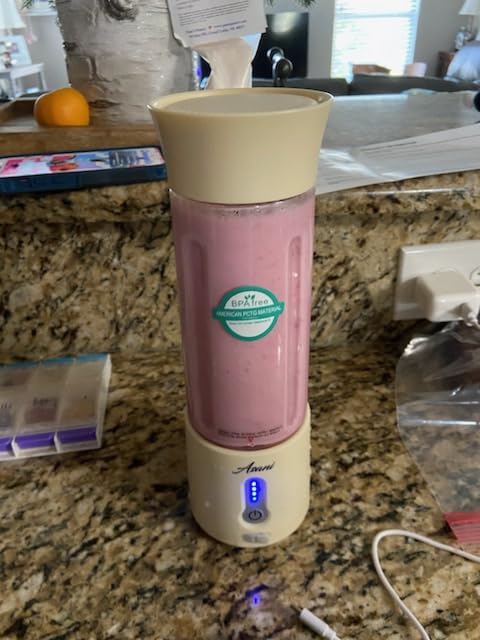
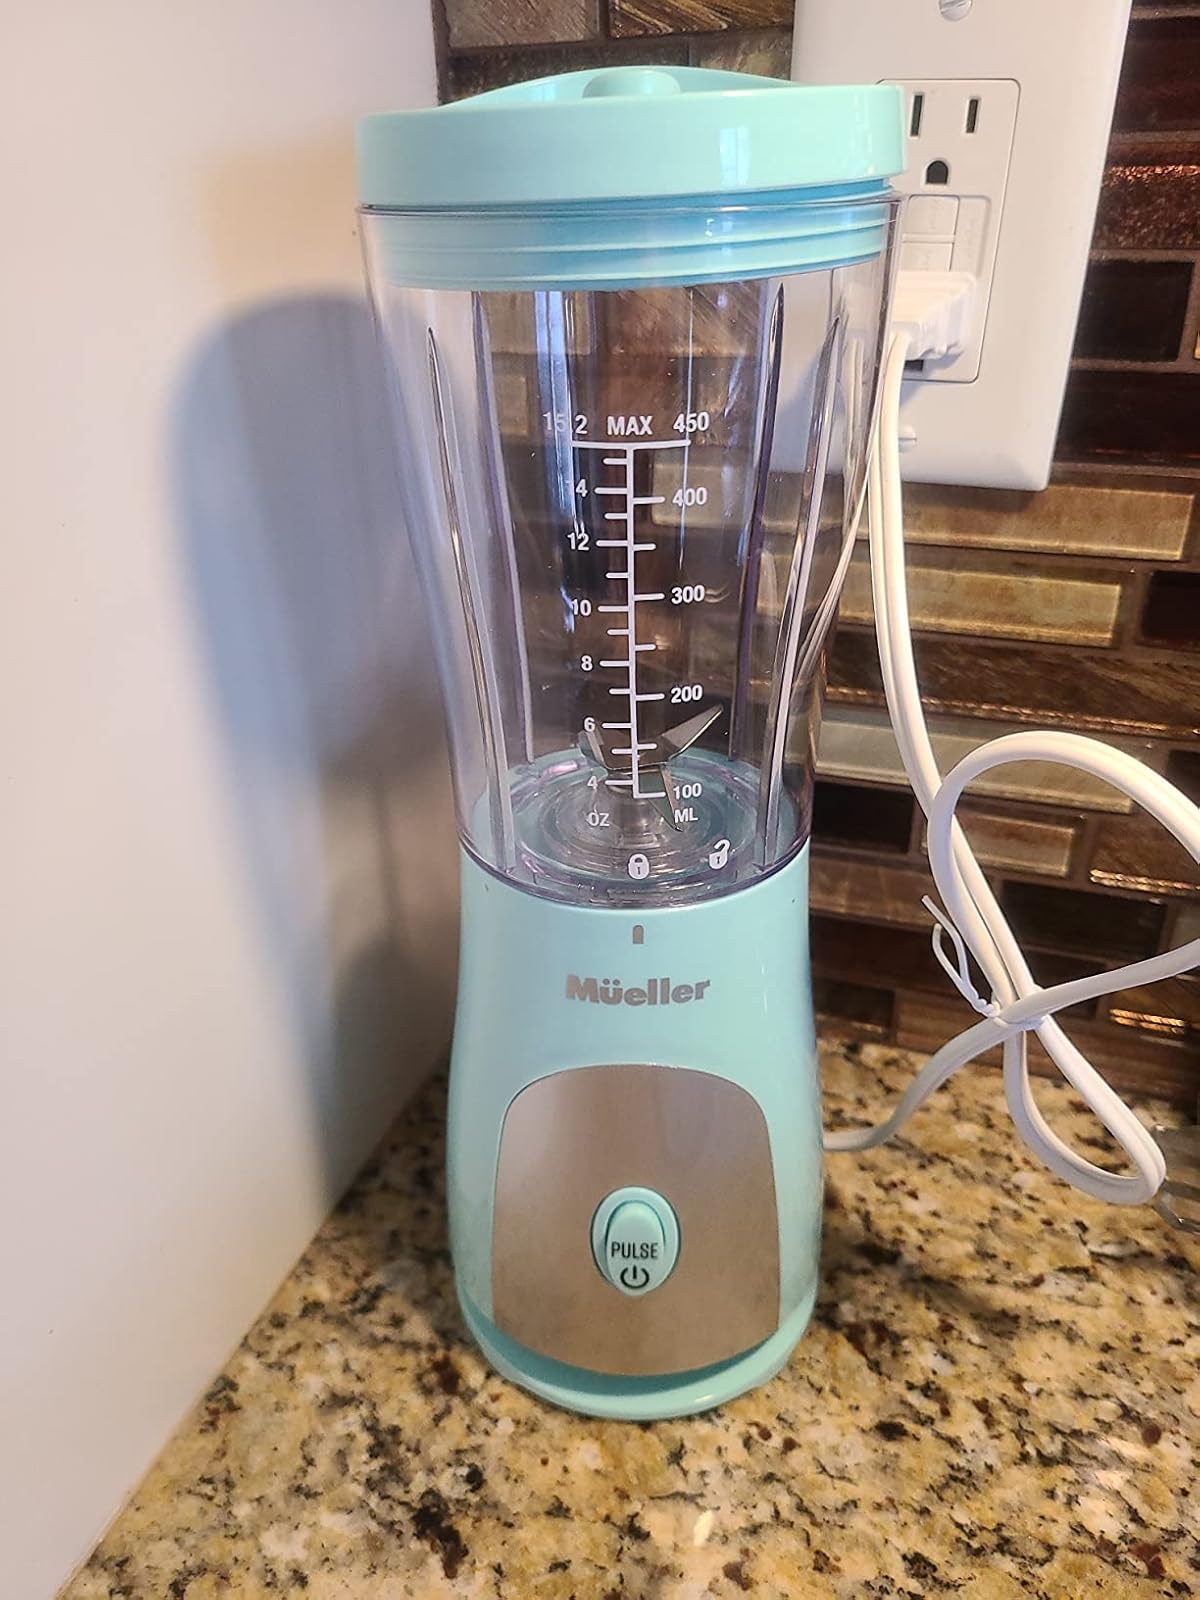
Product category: items_blender
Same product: no